Arizona Wildcats men's basketball

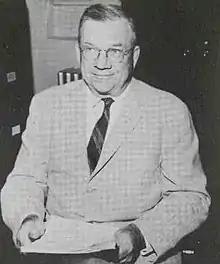
Fred Enke in 1960.

From 1925 to 1961, the program was under the stewardship of Fred Enke, U of A's longest-tenured coach. Coach Fred A. Enke was responsible for the early successes of Wildcat basketball. Enke amassed 509 wins in his tenure on the U of A sidelines and still ranks as the second-winningest coach in school history, winning more than 60 percent of his games. Enke also led the Cats to the first four postseason appearances (3 N.I.T. and 1 NCAA) in school history and in 1950–51 competed in both the N.I.T. and NCAA postseason tournaments. Finally, he was the first coach to lead Arizona to a national ranking. Two of his teams (1950, 1951) finished the season ranked in the top 15.